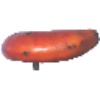
Label: Banana Red 1